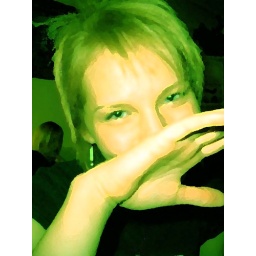
girl in green